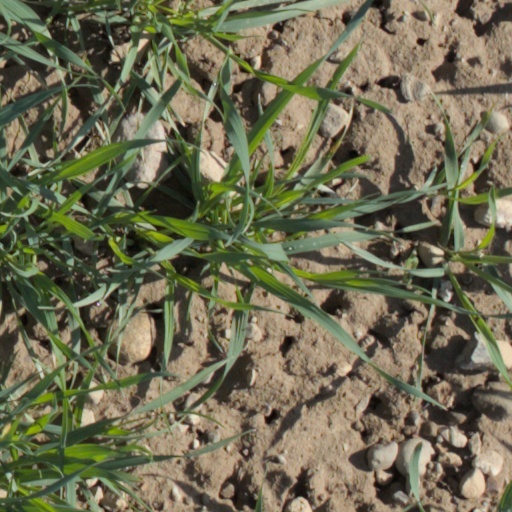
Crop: wheat